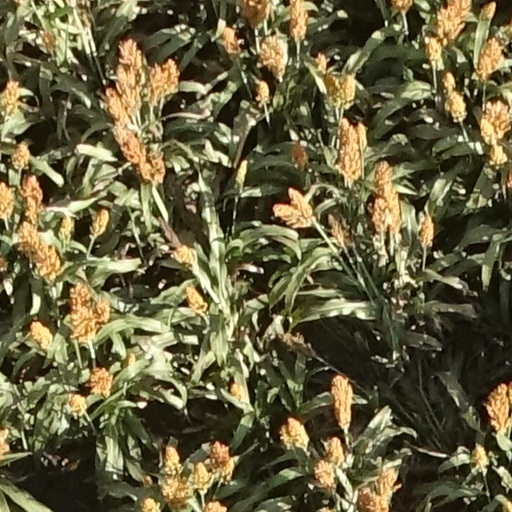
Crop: sorghum